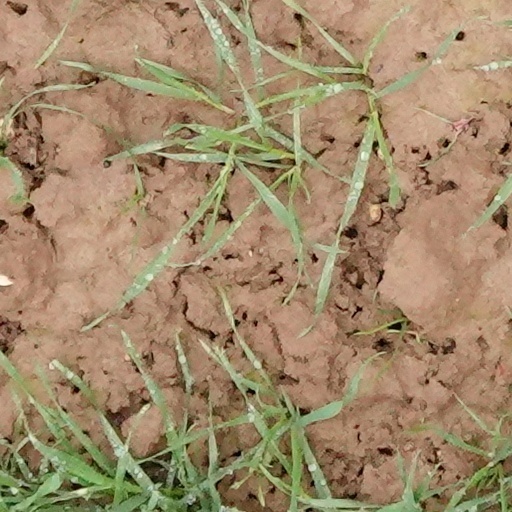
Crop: wheat